Tapestry

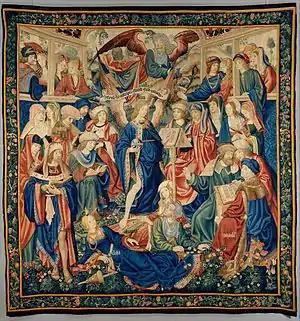
"The Triumph of Fame", probably Brussels, 1500s

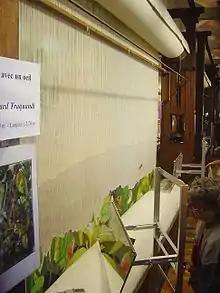
High-warp loom at the Gobelins factory with mirrors, so the weaver behind the web can follow his work (photo of low warp loom).

In English, "tapestry" has two senses, both of which apply to most of the works discussed here. Firstly it means work using the tapestry weaving technique described above and below, and secondly it means a rather large textile wall hanging with a figurative design. Some embroidered works, like the Bayeux Tapestry, meet the second definition but not the first. The situation is complicated by the French equivalent "tapisserie" also covering needlepoint work, which can lead to confusion, especially with pieces such as furniture covers, where both techniques are used.